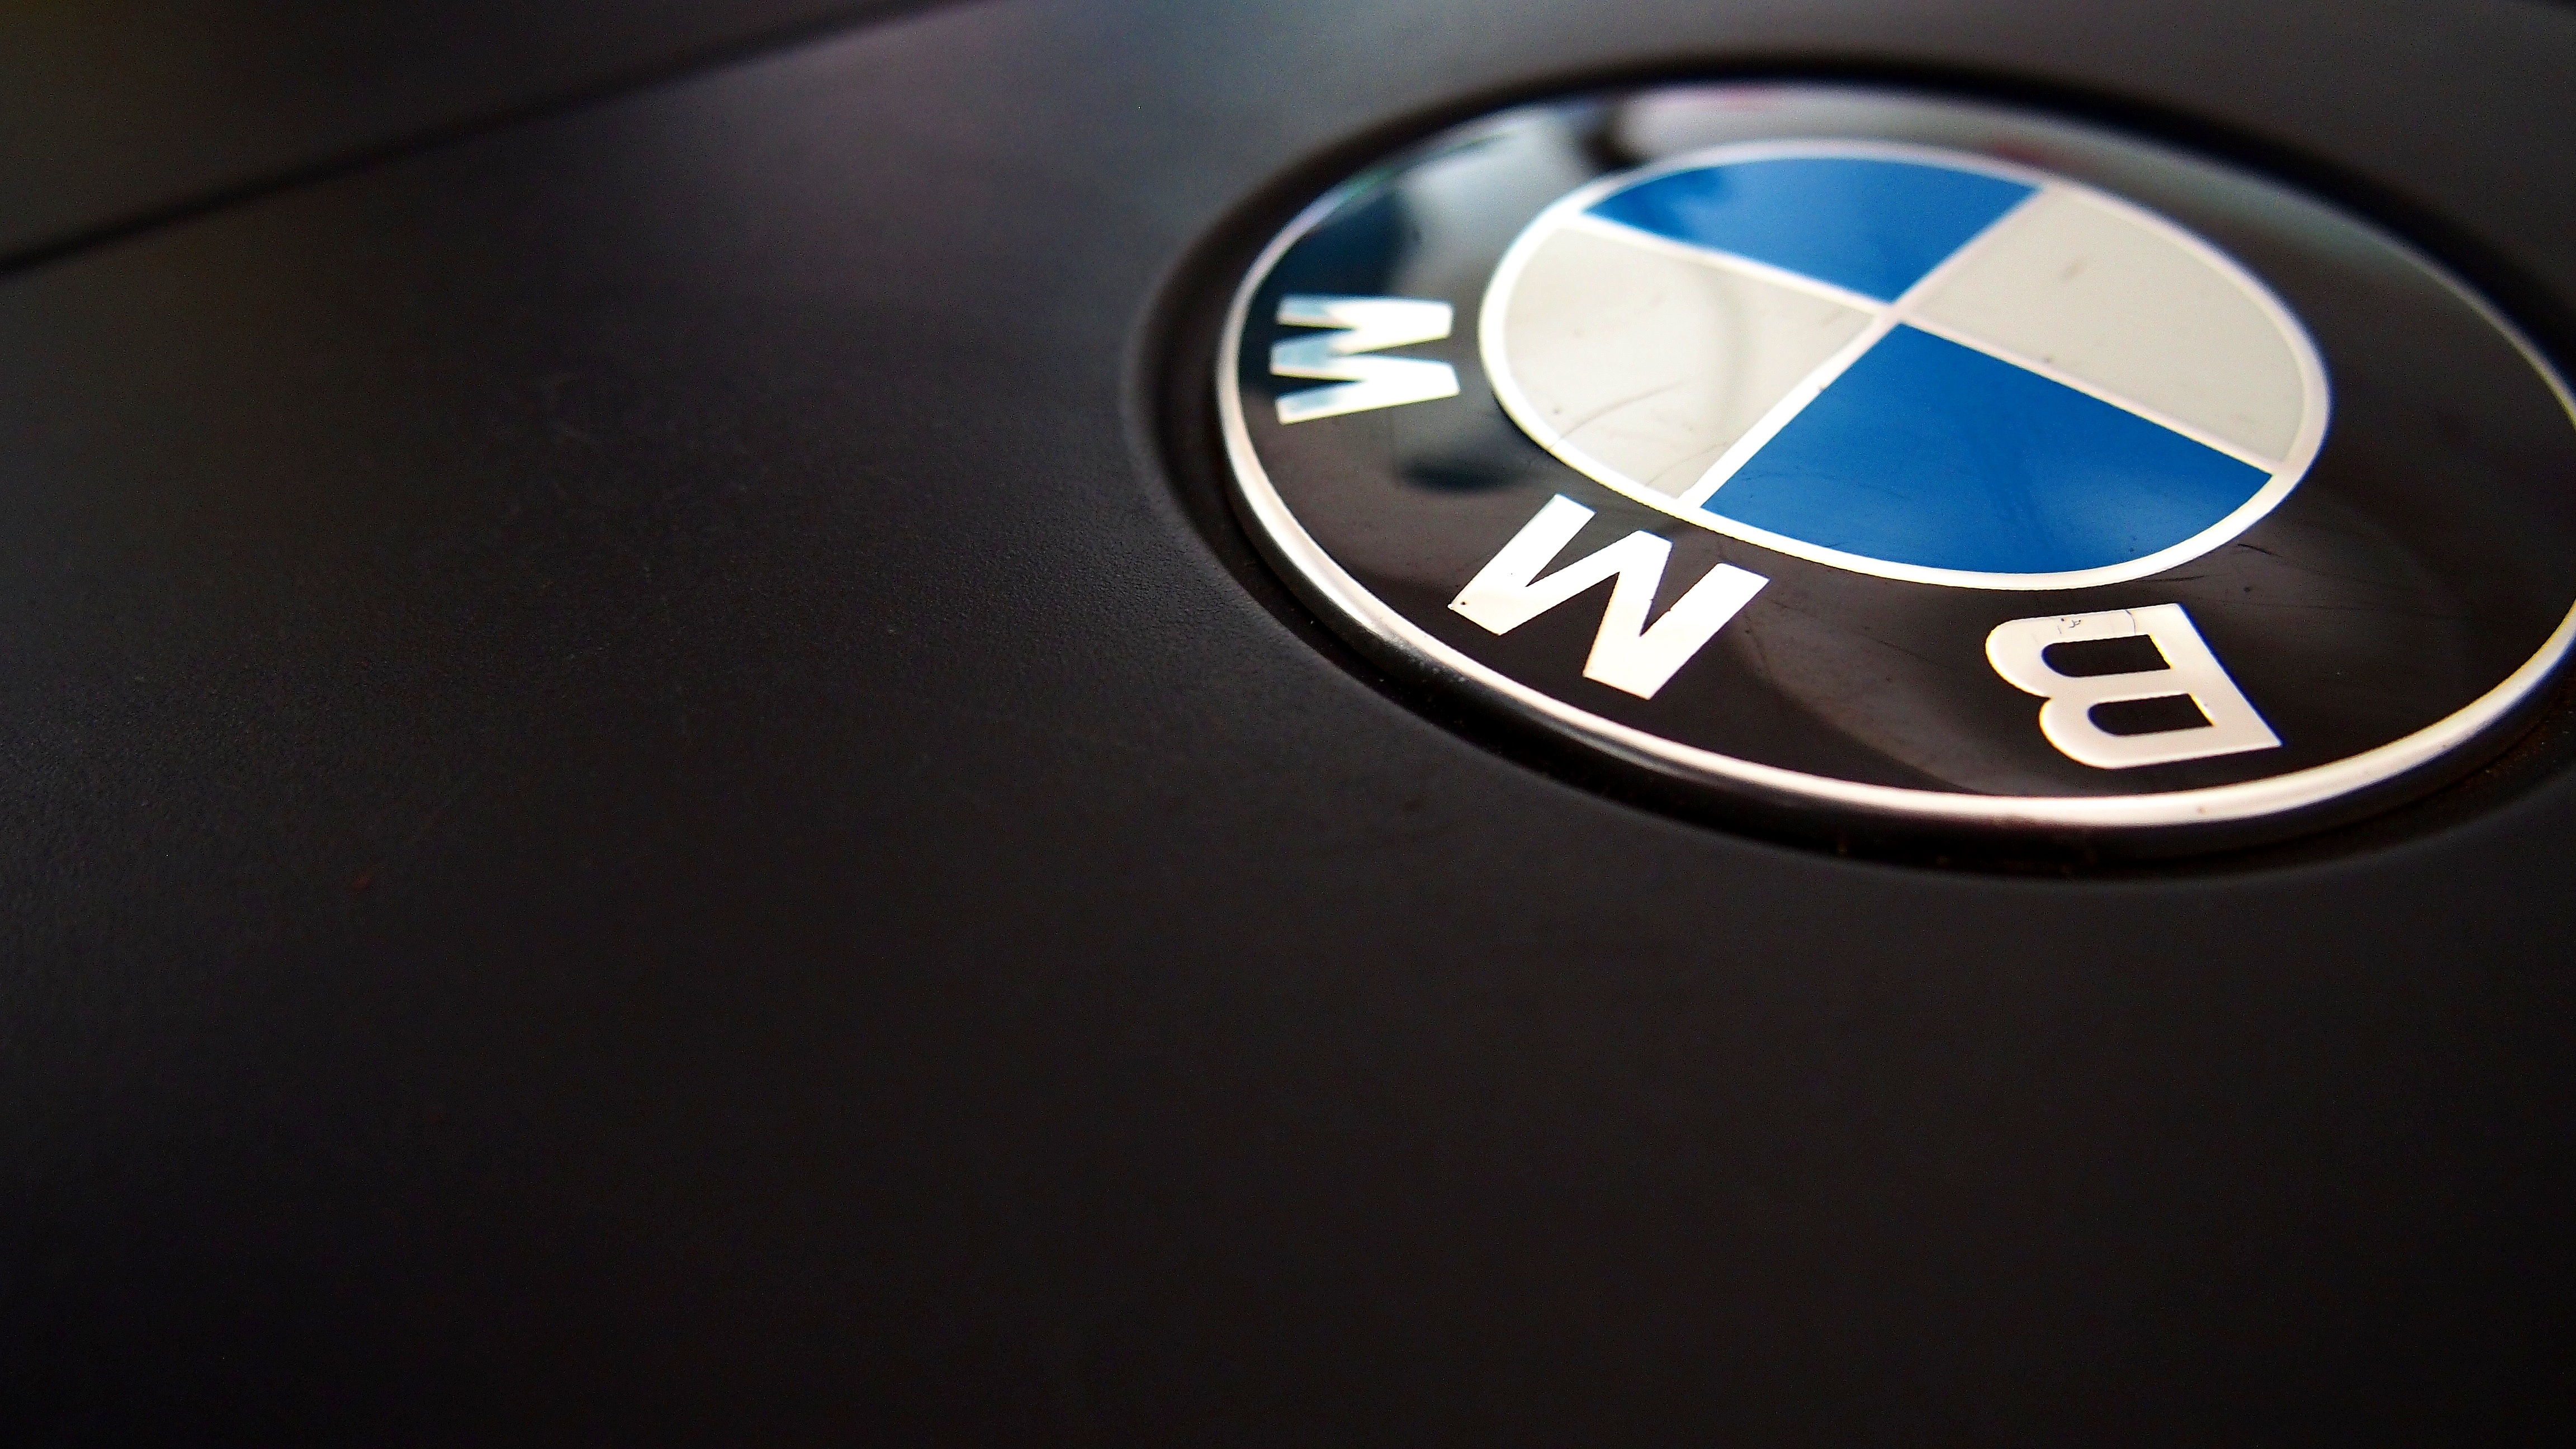
car, wheel, sign, vehicle, symbol, stamp, spoke, auto, steering wheel, emblem, logo, rim, the vehicle, automobile make, automotive exterior